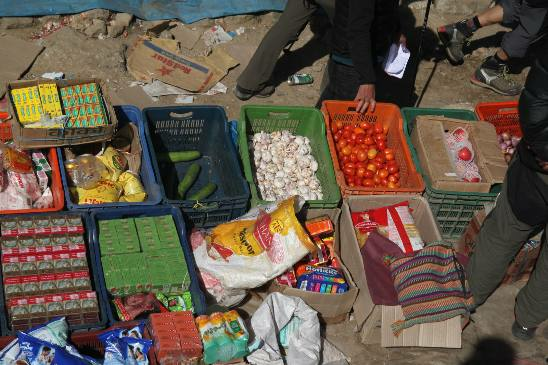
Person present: No